Indy Sagu

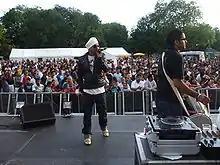
Indy Sagu "Don't Be A Victim" Campaign

Indy is set to release his highly anticipated exclusive 2010 bootleg "IndyNation." The album features legendary hip hop artists and the overall project serves to pave the way to a new generation of music. From the samples released he has received praise for his creative, original, and innovative fusion record production abilities of British bhangra and hip hop and is being referred to as the urban producer who is producing hit releases which represent what today's generation musical wants to hear. The entire album alongside all his other solo and compilation albums have been musically composed, arranged, produced, and mastered completely by Indy himself.